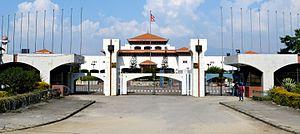
L'Assemblée nationale du Népal est la chambre haute de son parlement bicaméral, dit Parlement fédéral, depuis la mise en place de la constitution népalaise de 2015. Elle est composée de 59 membres dont 56 élus au scrutin indirect et 3 nommés par le président pour des mandats de six ans, le renouvellement de la chambre ayant lieu par tiers tous les deux ans.